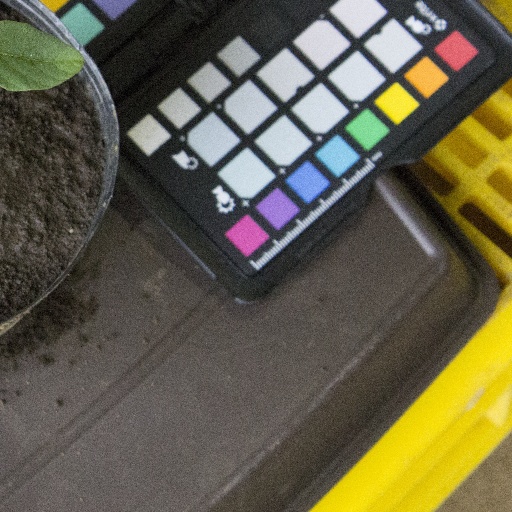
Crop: soybean